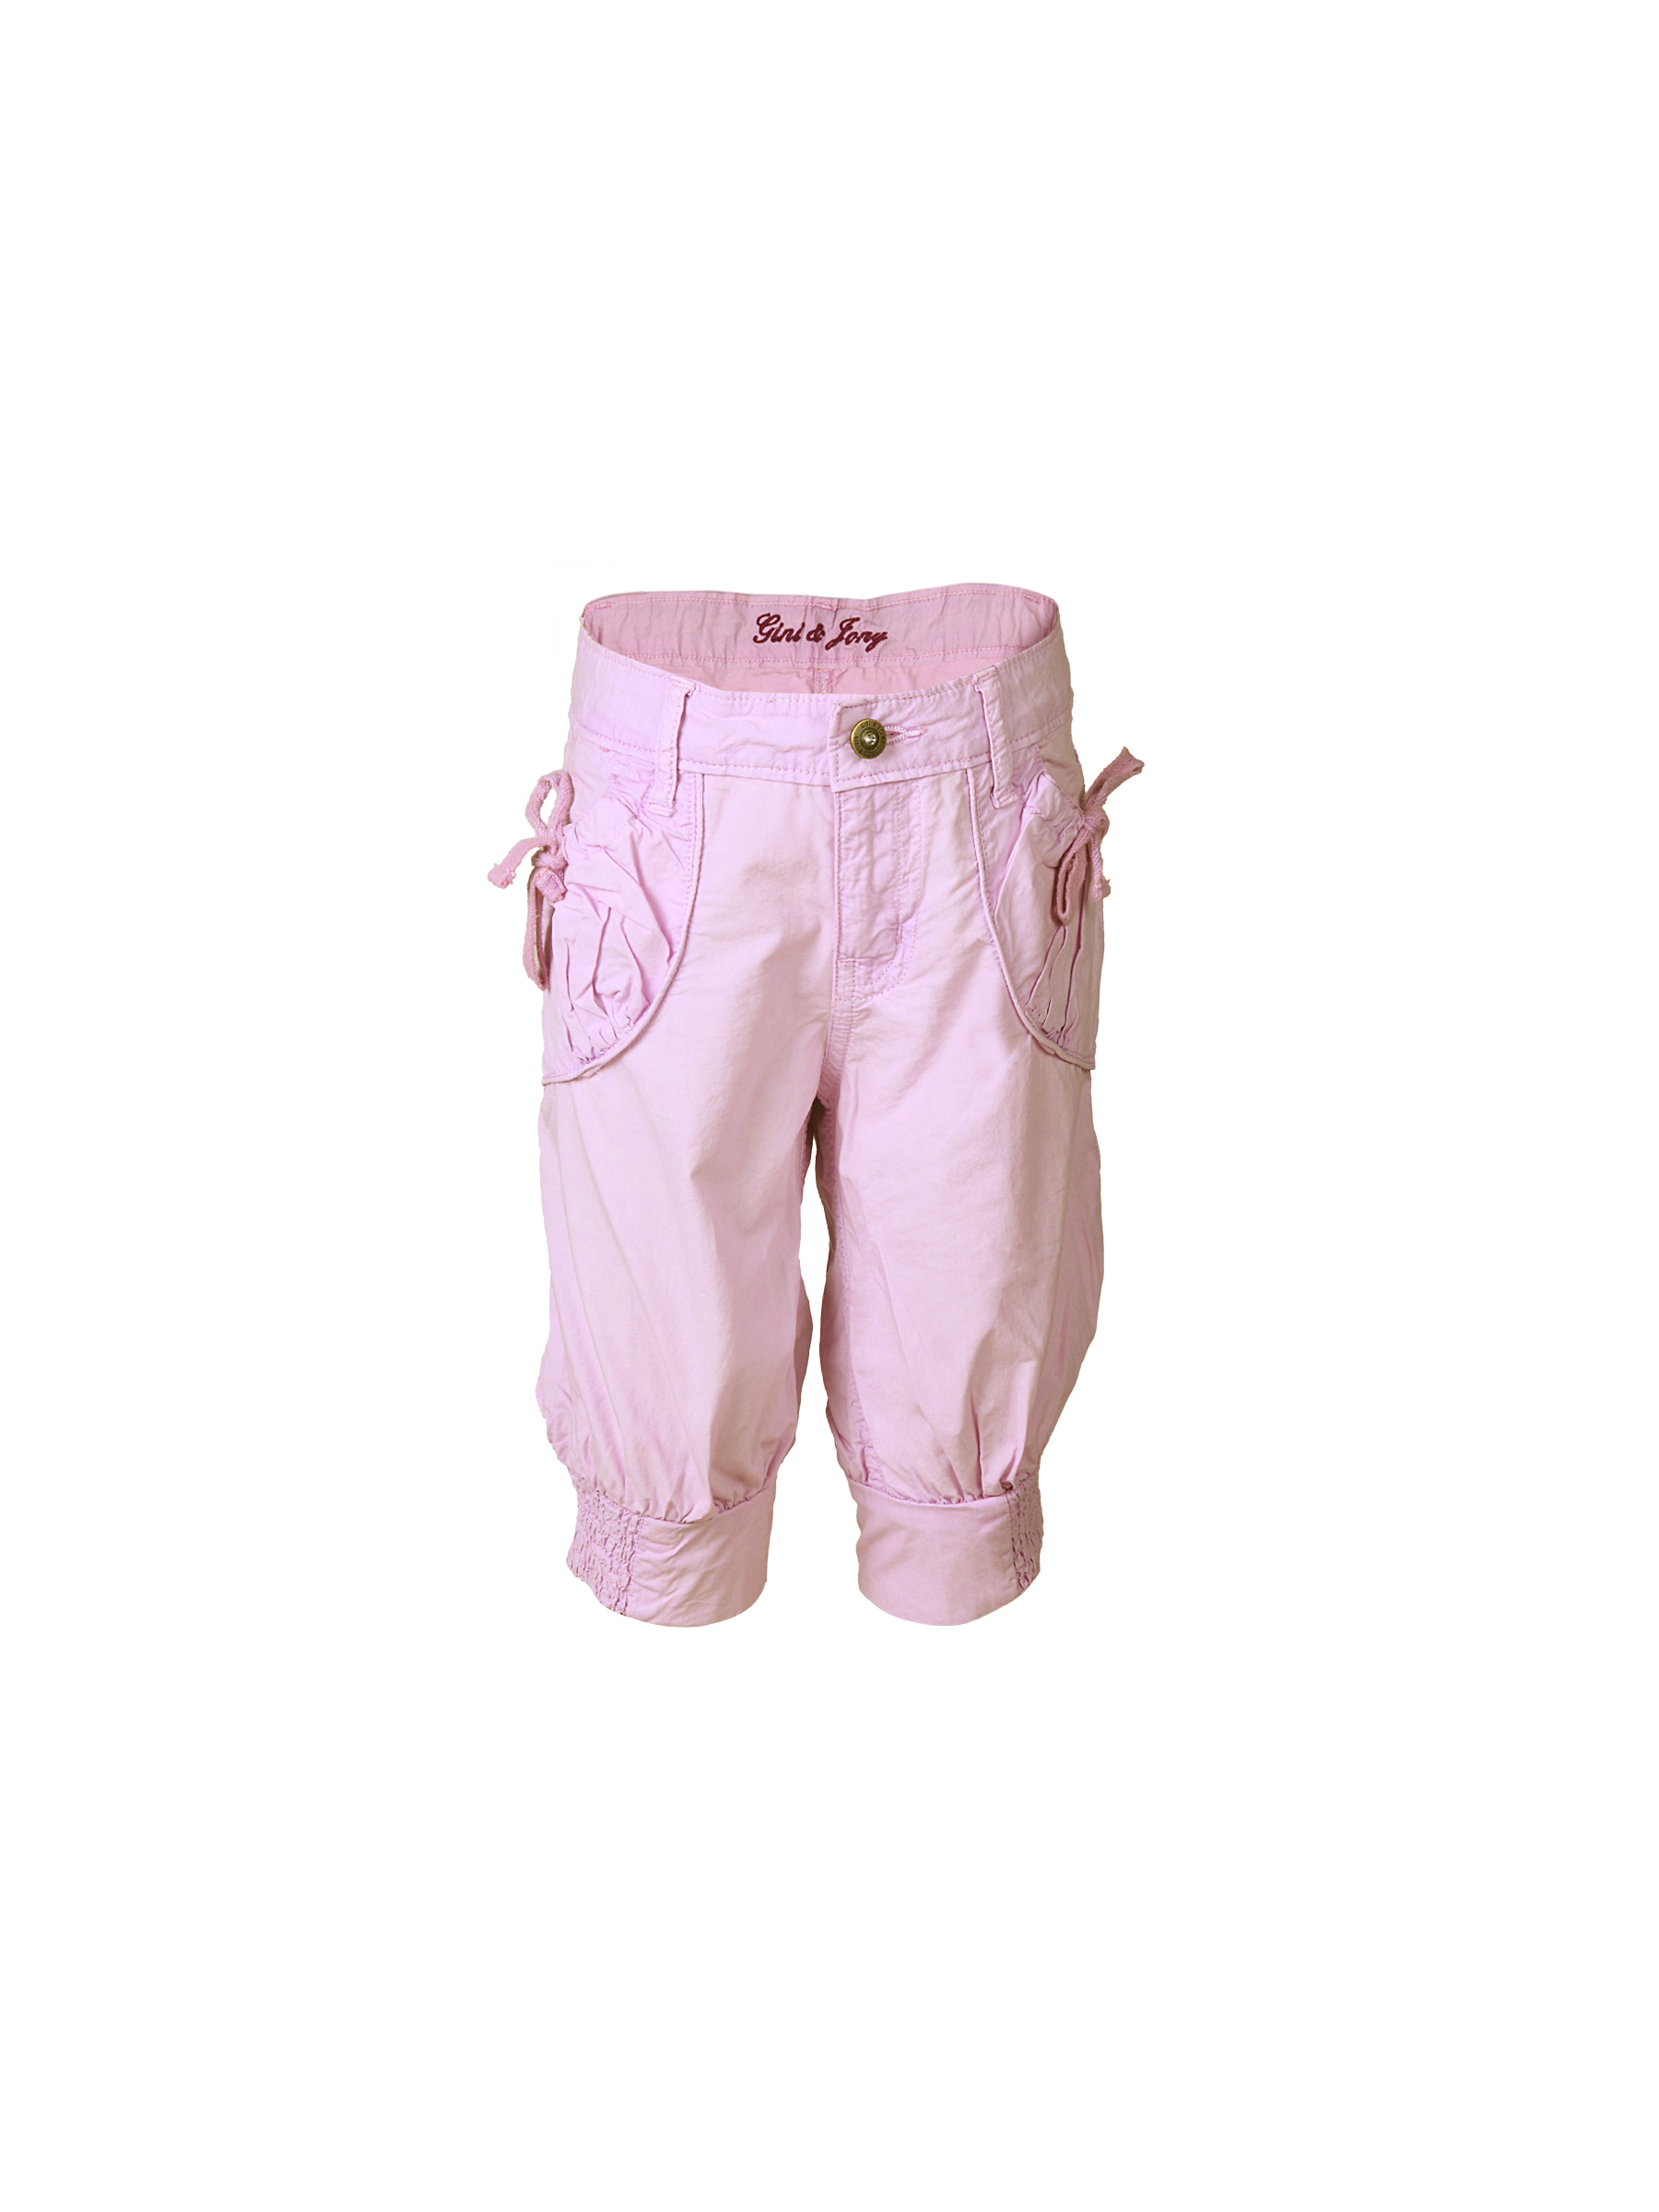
Gini & Jony Girls Pink Pedal Pusher
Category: Apparel / Bottomwear / Capris
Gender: Girls
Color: Pink
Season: Summer 2012
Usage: Casual